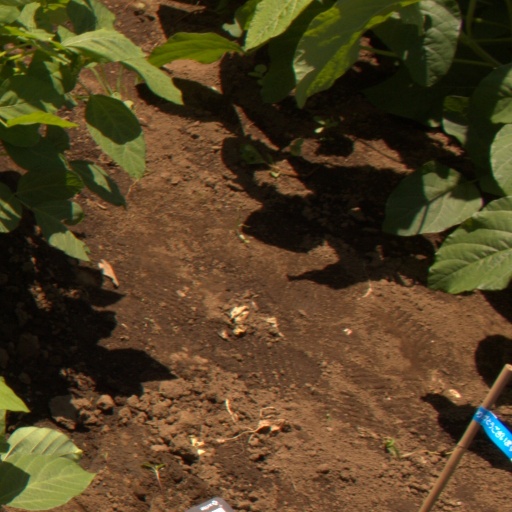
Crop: soybean